Forge Media

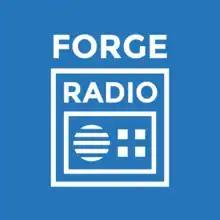
Forge Radio Logo

In association with the Students' Union, Sure moved into a new media hub built for the three divisions of media: Sure Radio, The Steel Press and Sheffield Base in 2008.